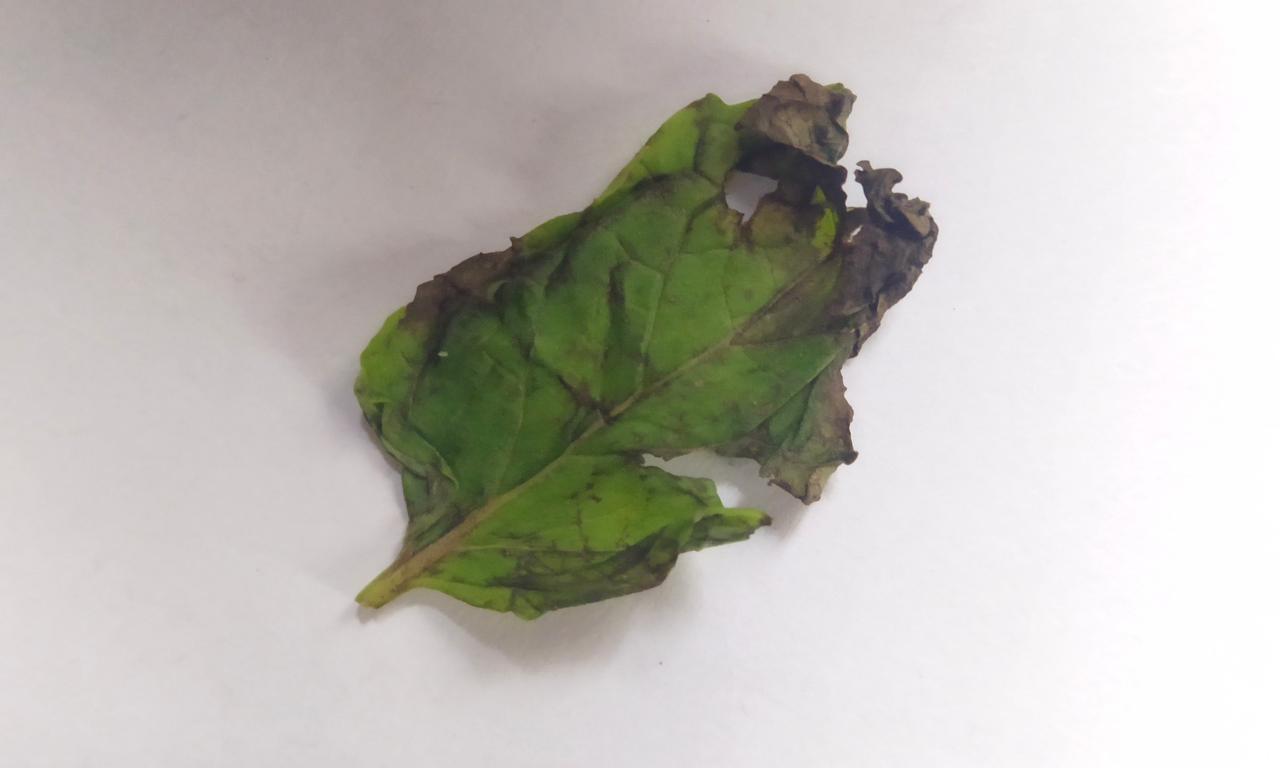
Label: Spoiled